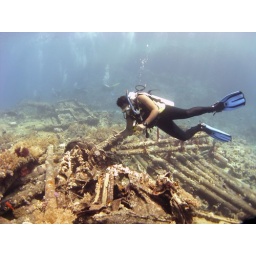
Greek boat carrying bathroom supplies lies at the bottom of the sea near Gordons Reef, Tiran Straight.